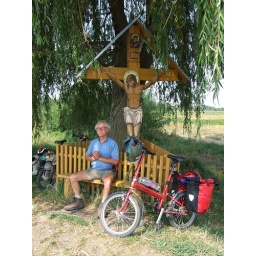
Deze foto is genomen in Transsylvanie tijdens een fietsreis door Roemenie. Op hoop van zegen... Foto: Diana van den Akker.